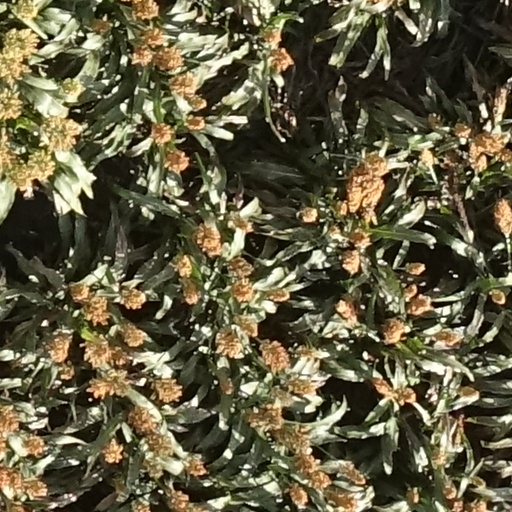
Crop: sorghum